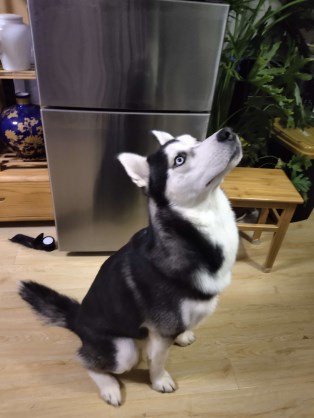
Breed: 1160-n000003-Siberian_husky